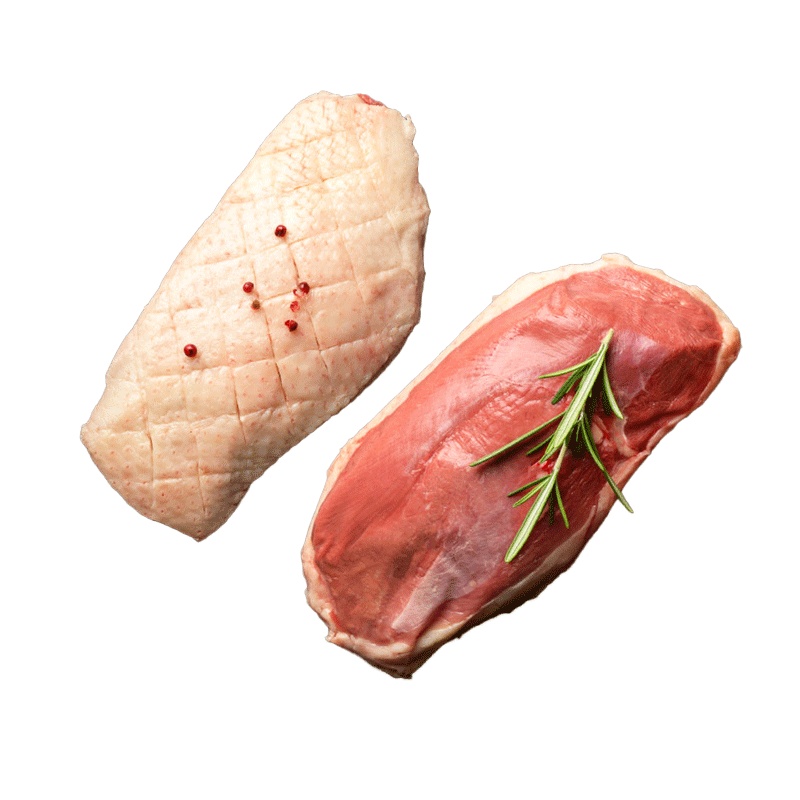
Germania Duck Breast Frozen Boneless 300g
Brand: GERMANIA
Category: Food, Beverages & Tobacco > Food Items > Meat, Seafood & Eggs > Meat > Fresh & Frozen Meats > Poultry